Arshile Gorky

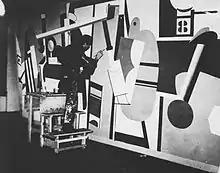
Arshile Gorky working on "Activities on the field", one of the panels for his mural "Aviation" at Newark Airport, for the Federal Art Project, 1936

In 1923, Gorky enrolled in the recently founded New England School of Art in Boston, eventually becoming a part-time instructor. During the early 1920s he was influenced by Impressionism, although later in the decade he produced works that were more postimpressionist. During this time he was living in New York and was influenced by Paul Cézanne. In 1925, he was asked by Edmund Greacen of the Grand Central Art Galleries to teach at the Grand Central School of Art; Gorky accepted and remained with them until 1931. His notable students included Revington Arthur.